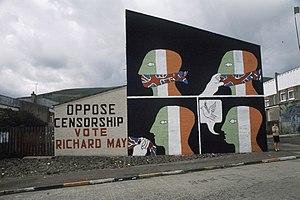
Le tourisme en Irlande représente une activité économique importante pour les deux entités de l'île d'Irlande, l'État d'Irlande indépendant et l'Irlande du Nord, une nation constitutive du Royaume-Uni.
Les peintures murales d’Irlande du Nord sont un mode d'expression des différentes communautés de la province nord-irlandaise, aussi bien protestante que catholique. Elles abordent des thèmes en lien avec l'histoire et la vie politique, peuvent faire référence à des événements emblématiques des communautés. Elles font partie intégrante de la culture nord-irlandaise.